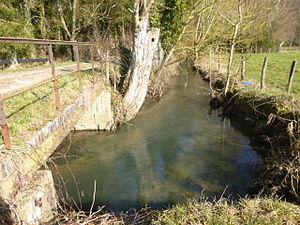
Courtenay, Loiret, région Centre, France. La Cléry au hameau de Liffert. Vue vers l'amont.
Courtenay est une commune française de la région naturelle du Gâtinais, située dans le département du Loiret en région Centre-Val de Loire.